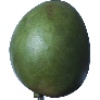
Label: mango